History of the South Korea national football team

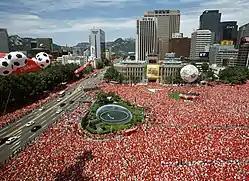
Seoul Plaza during the 2002 FIFA World Cup

In 1954, South Korea entered FIFA World Cup qualification for the first time, and qualified for the 1954 FIFA World Cup in Switzerland by beating Japan 7–3 on aggregate. South Korea were only the second Asian team to compete at a World Cup after the Dutch East Indies (Indonesia) in 1938, and the first fully-independent Asian nation to do so. South Korea lost their only two games by heavy margins: 9–0 against Hungary (the joint-heaviest defeat in World Cup history) and 7–0 against Turkey. Their third scheduled game, against West Germany, was never played because neither were seeded in their group, as per that tournament's rules. It would take thirty-two years before South Korea was able to participate at the World Cup finals again.